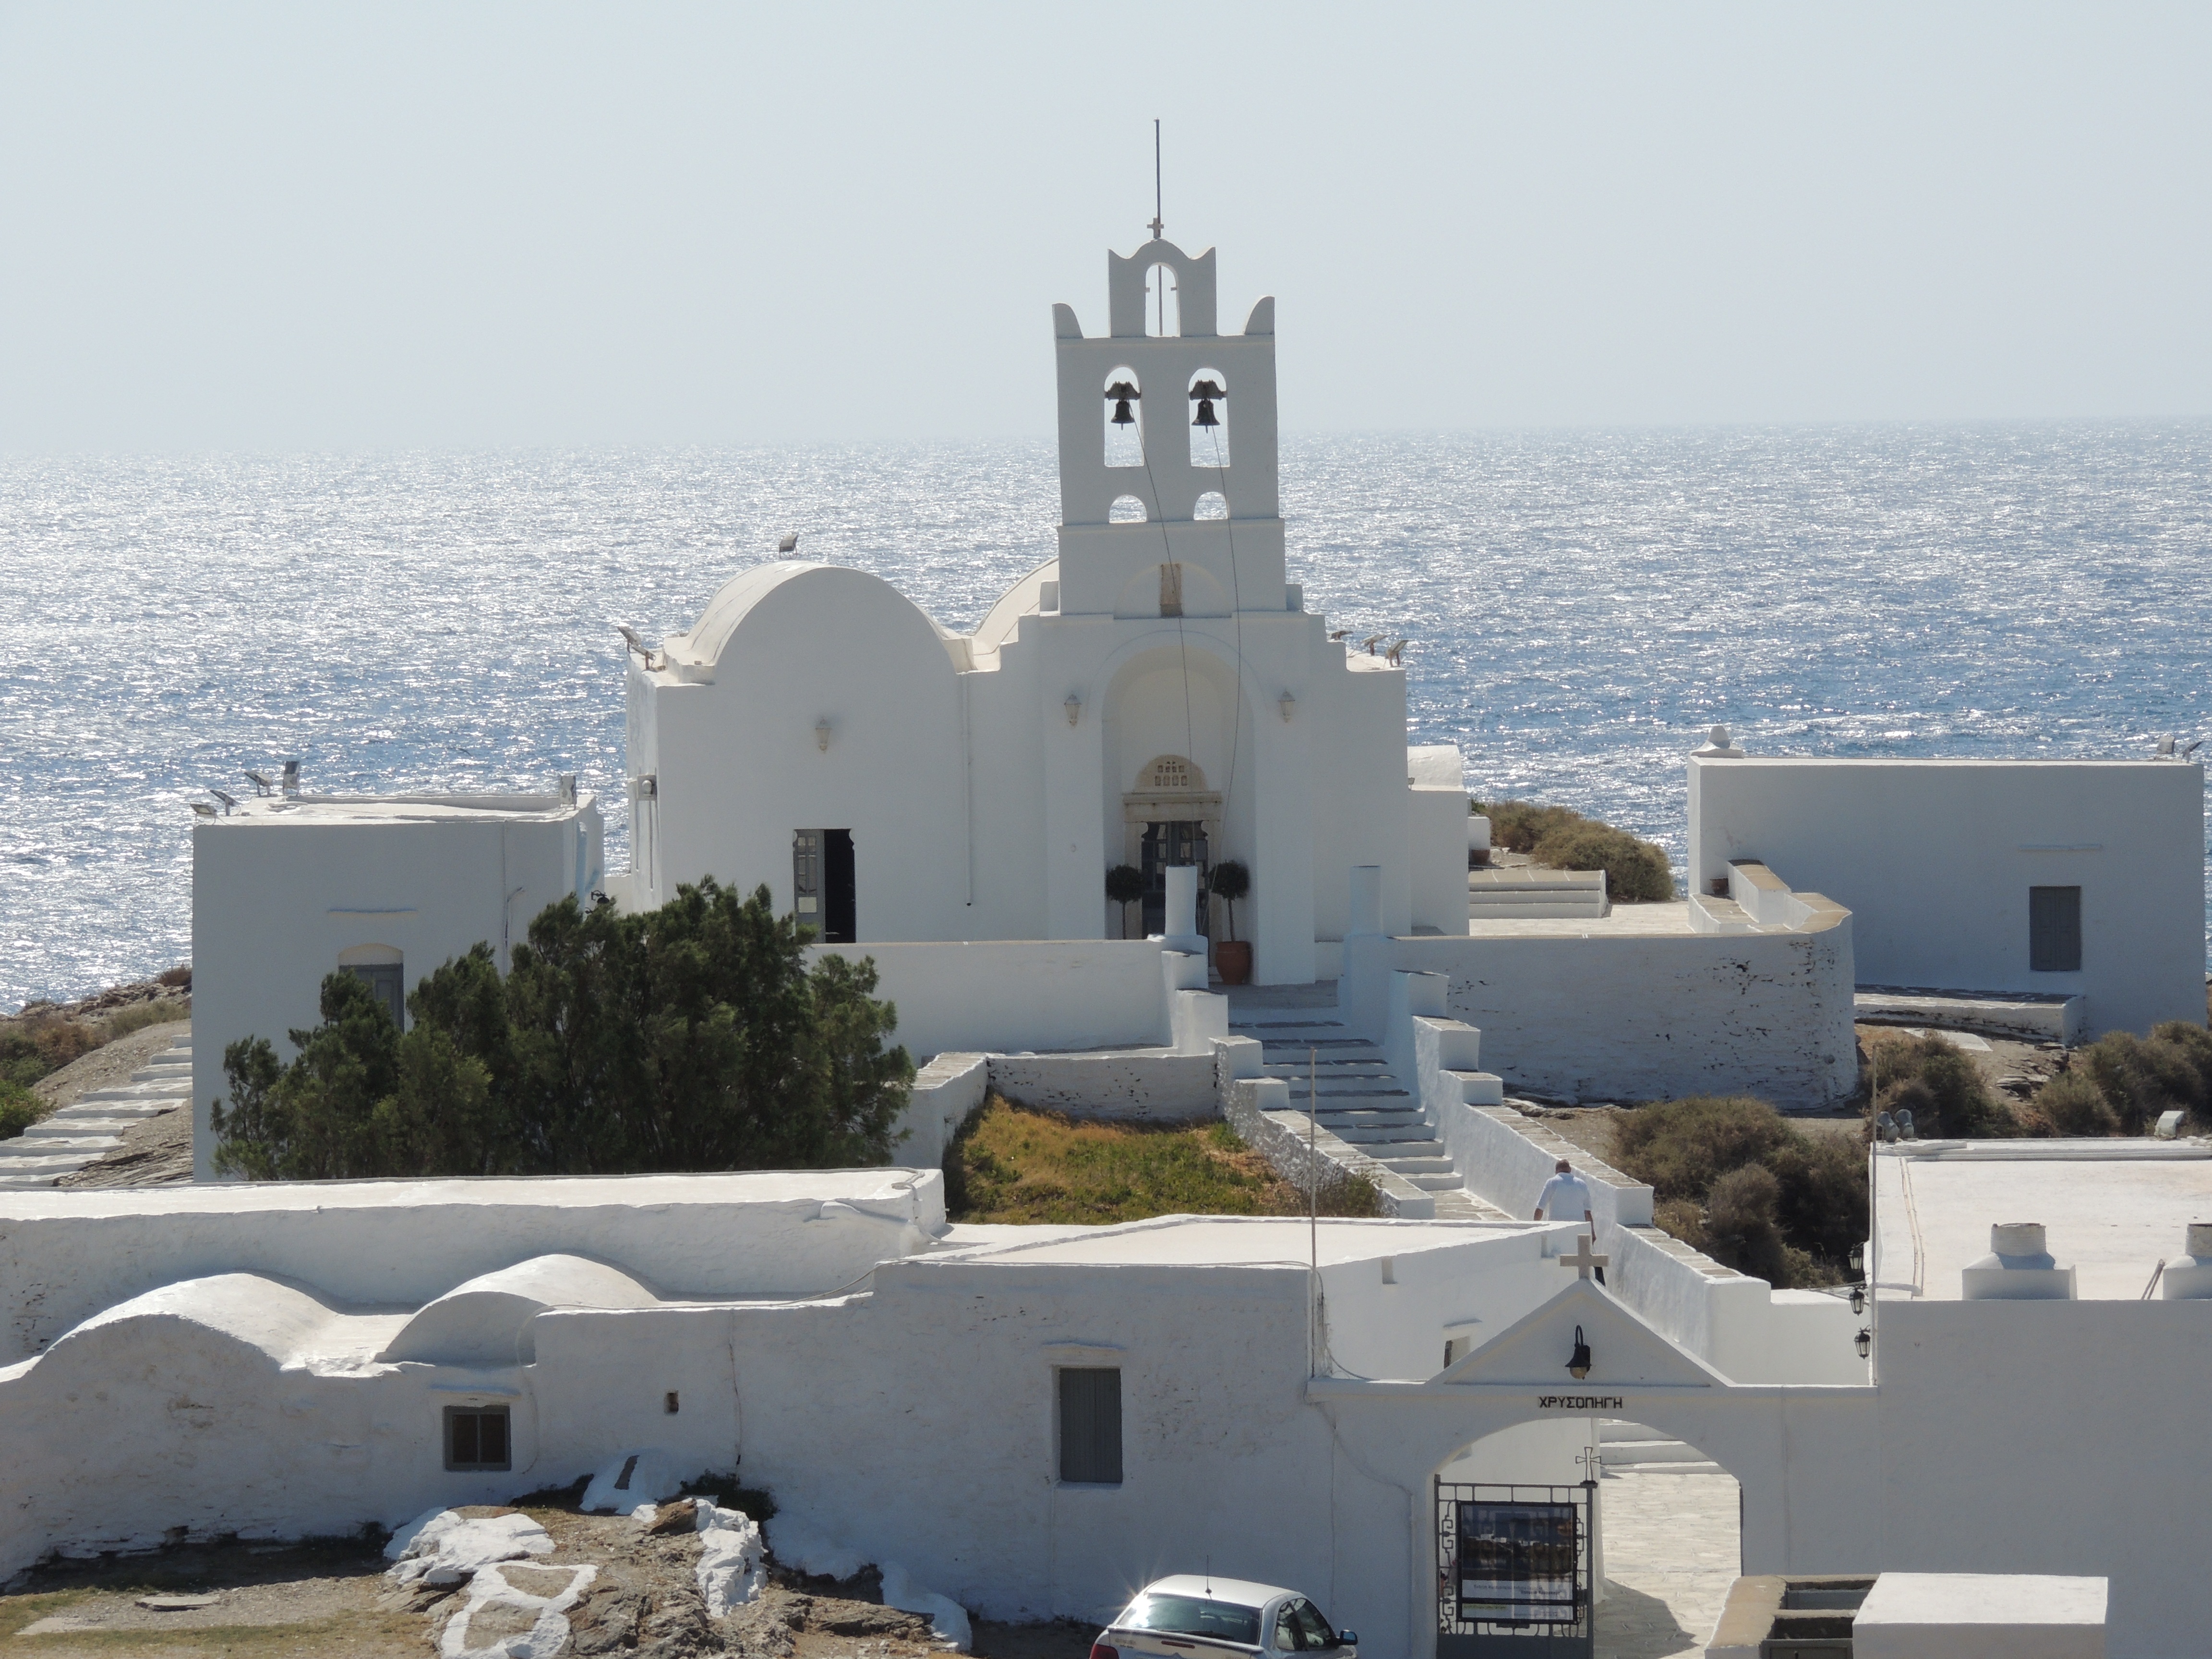
sea, building, greek, tower, island, place of worship, monastery, greece, sifnos, chrisopigi monastery